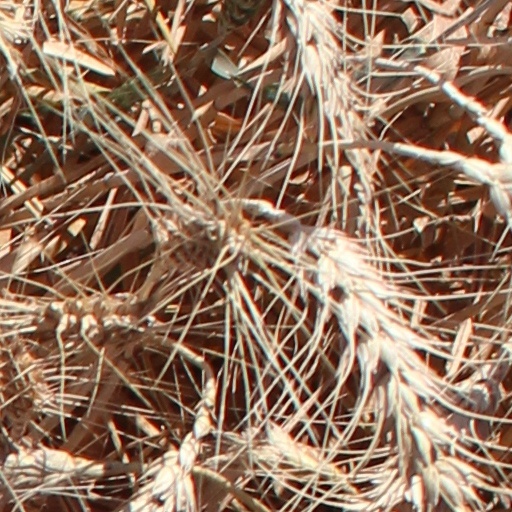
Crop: wheat